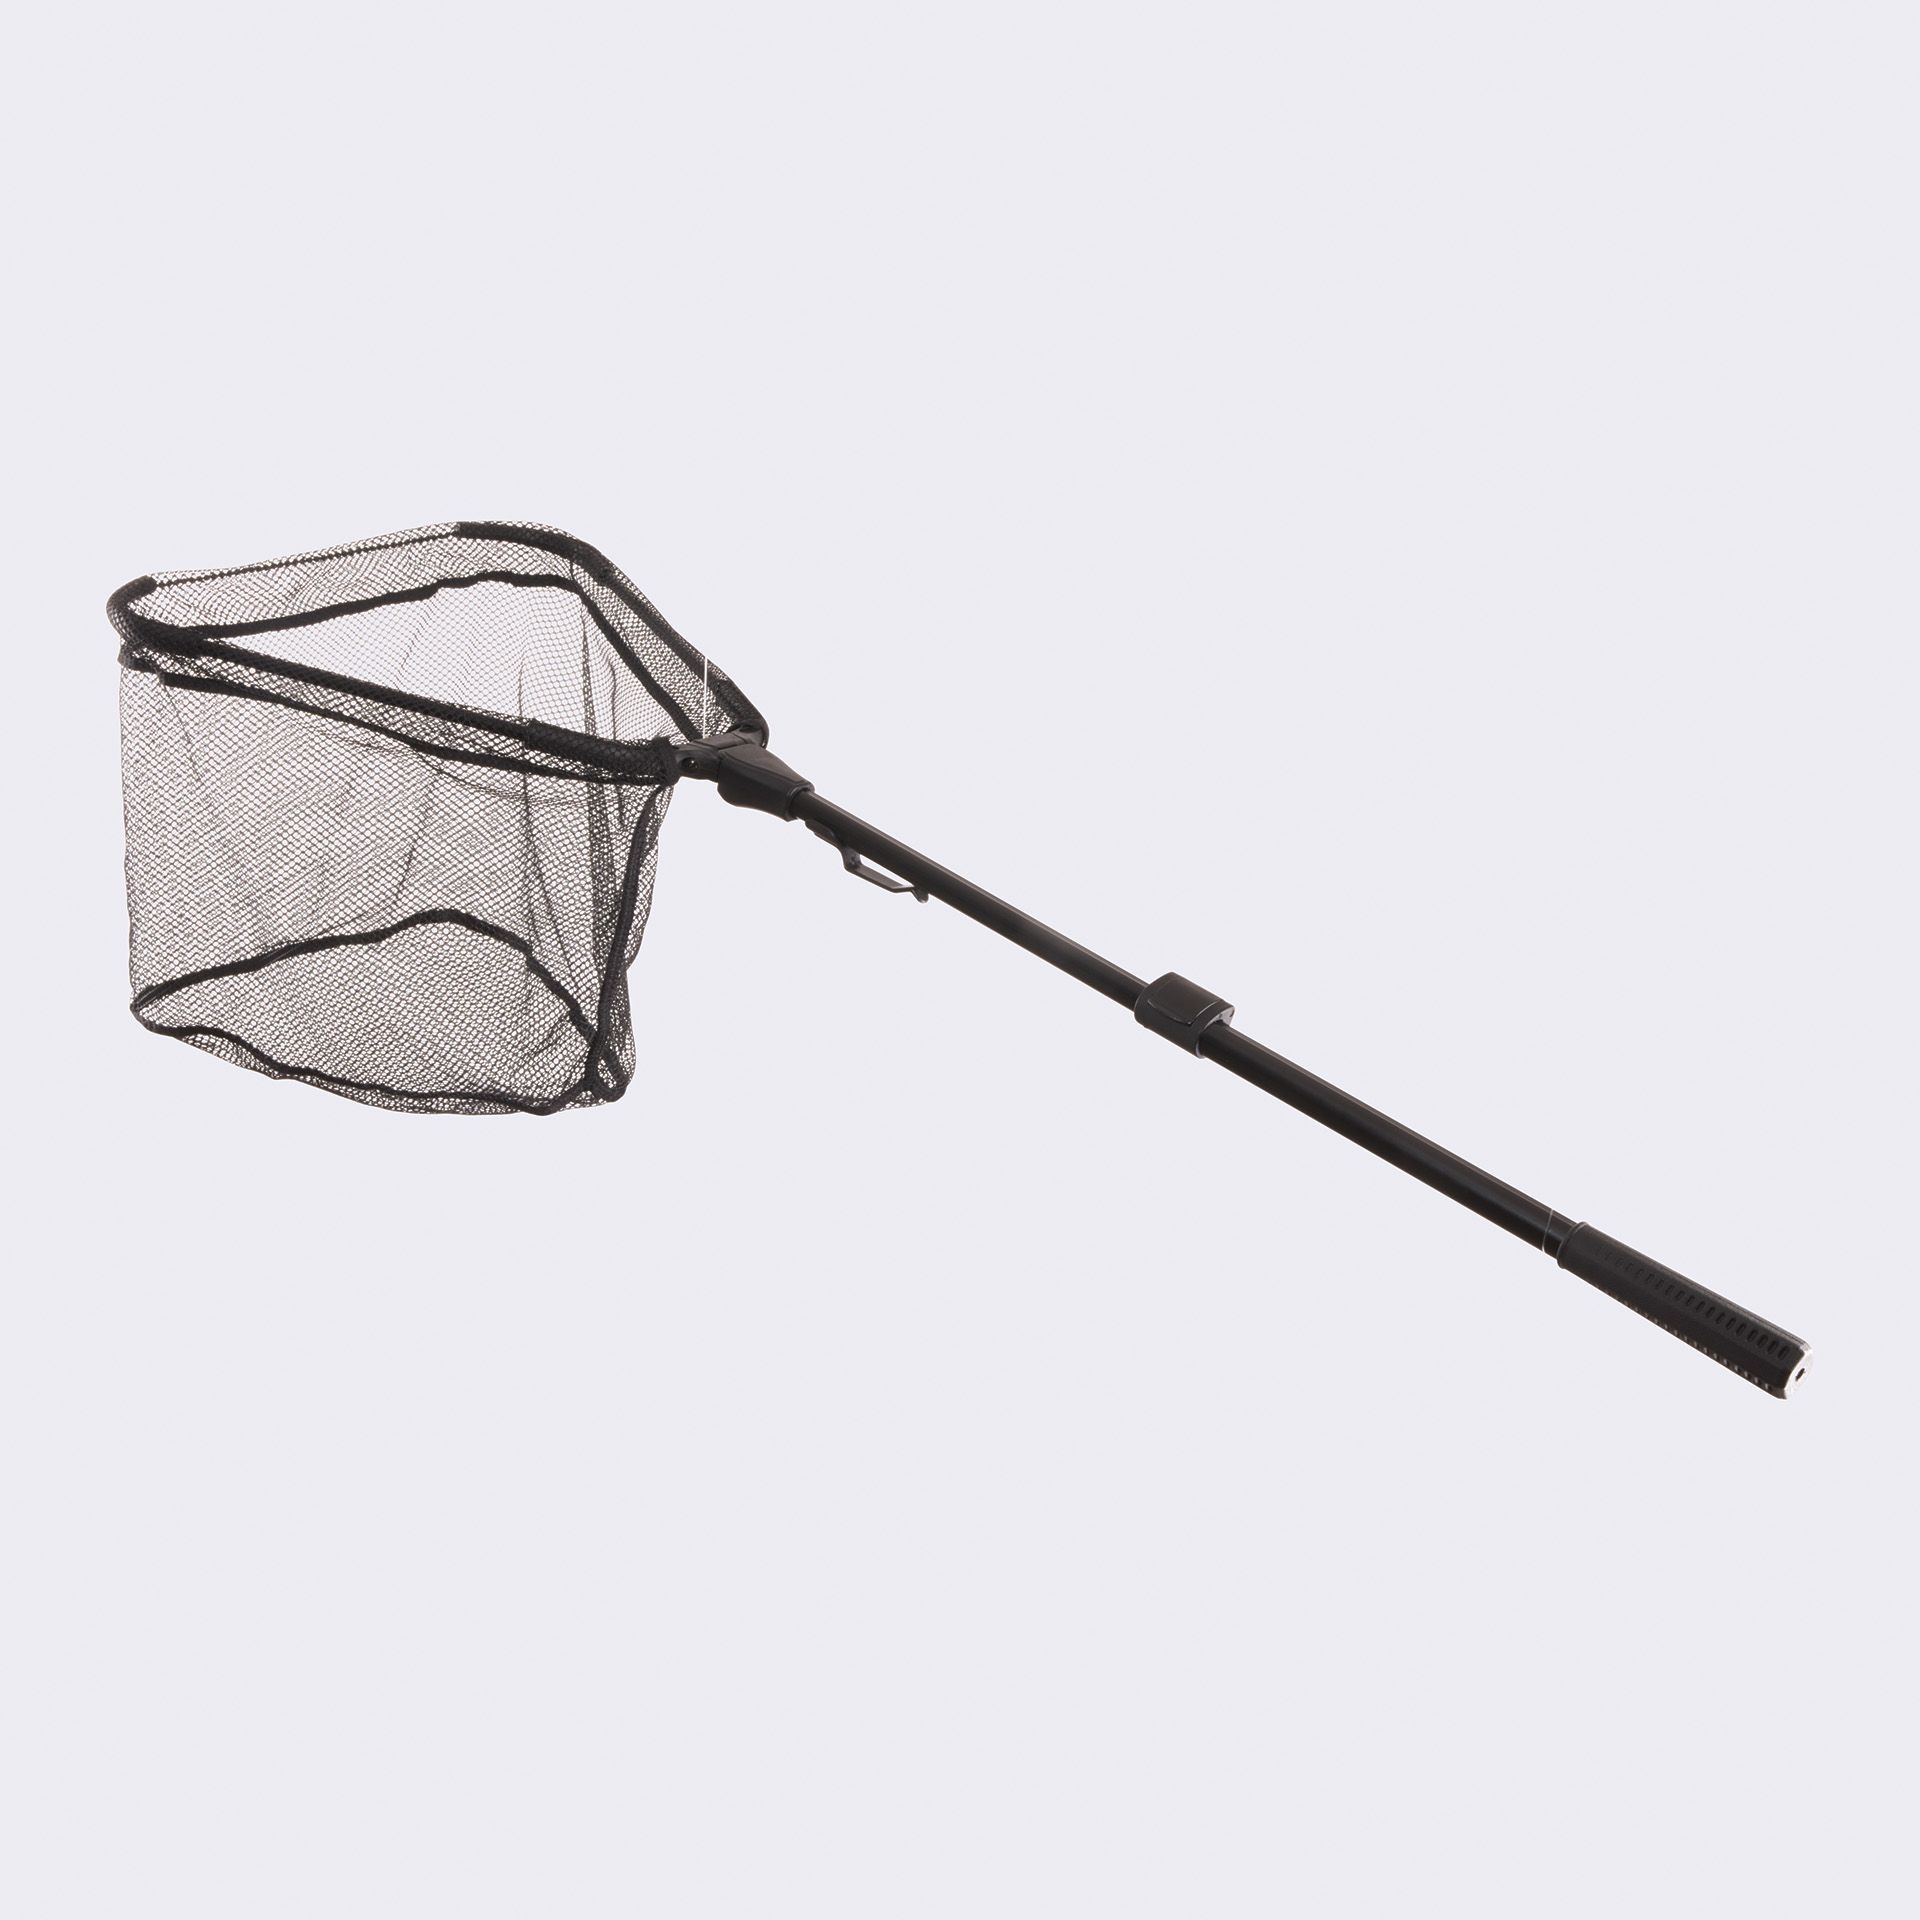
Donic Telescopic Ball Collector Net
Donic Ball Collector Collect Telescopic Net High-quality, extremely stable telescopic ball collector for quick and convenient collection of table tennis balls for permanent use in the club. Telescopic pole made of robust aluminium with clip closure for easy, stepless adjustment of the length from 93cm to 120cm, non-slip handle and bracket clip. Aluminum mesh frame and ball chain in the receiving area of the balls. Reinforced in parts by plastic. Mesh made of polyester (40x40x40cm). Flap closure made of sturdy plastic. Ball collector can be folded in seconds to save space and stowed away in a storage bag (56.5x10x7cm). Colour: Black Item number: 420 267
Brand: Donic
Category: Sporting Goods > Indoor Games > Ping Pong > Ping Pong Robot Accessories